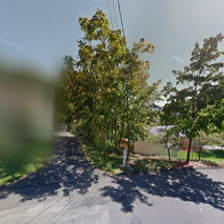
Label: streetView